EZ Aquarii

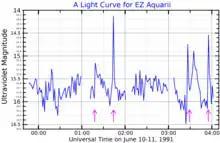
An ultraviolet band light curve for EZ Aquarii, adapted from Jevremovic "et al." (1998). The arrows point to the beginning of flares.

All three components are M-type red dwarfs. The pair EZ Aquarii AC form a spectroscopic binary with a 3.8-day orbit and a 0.03 AU separation. This pair share an orbit with EZ Aquarii B that has an 823-day period. The A and B components of Luyten 789-6 together emit X-rays.